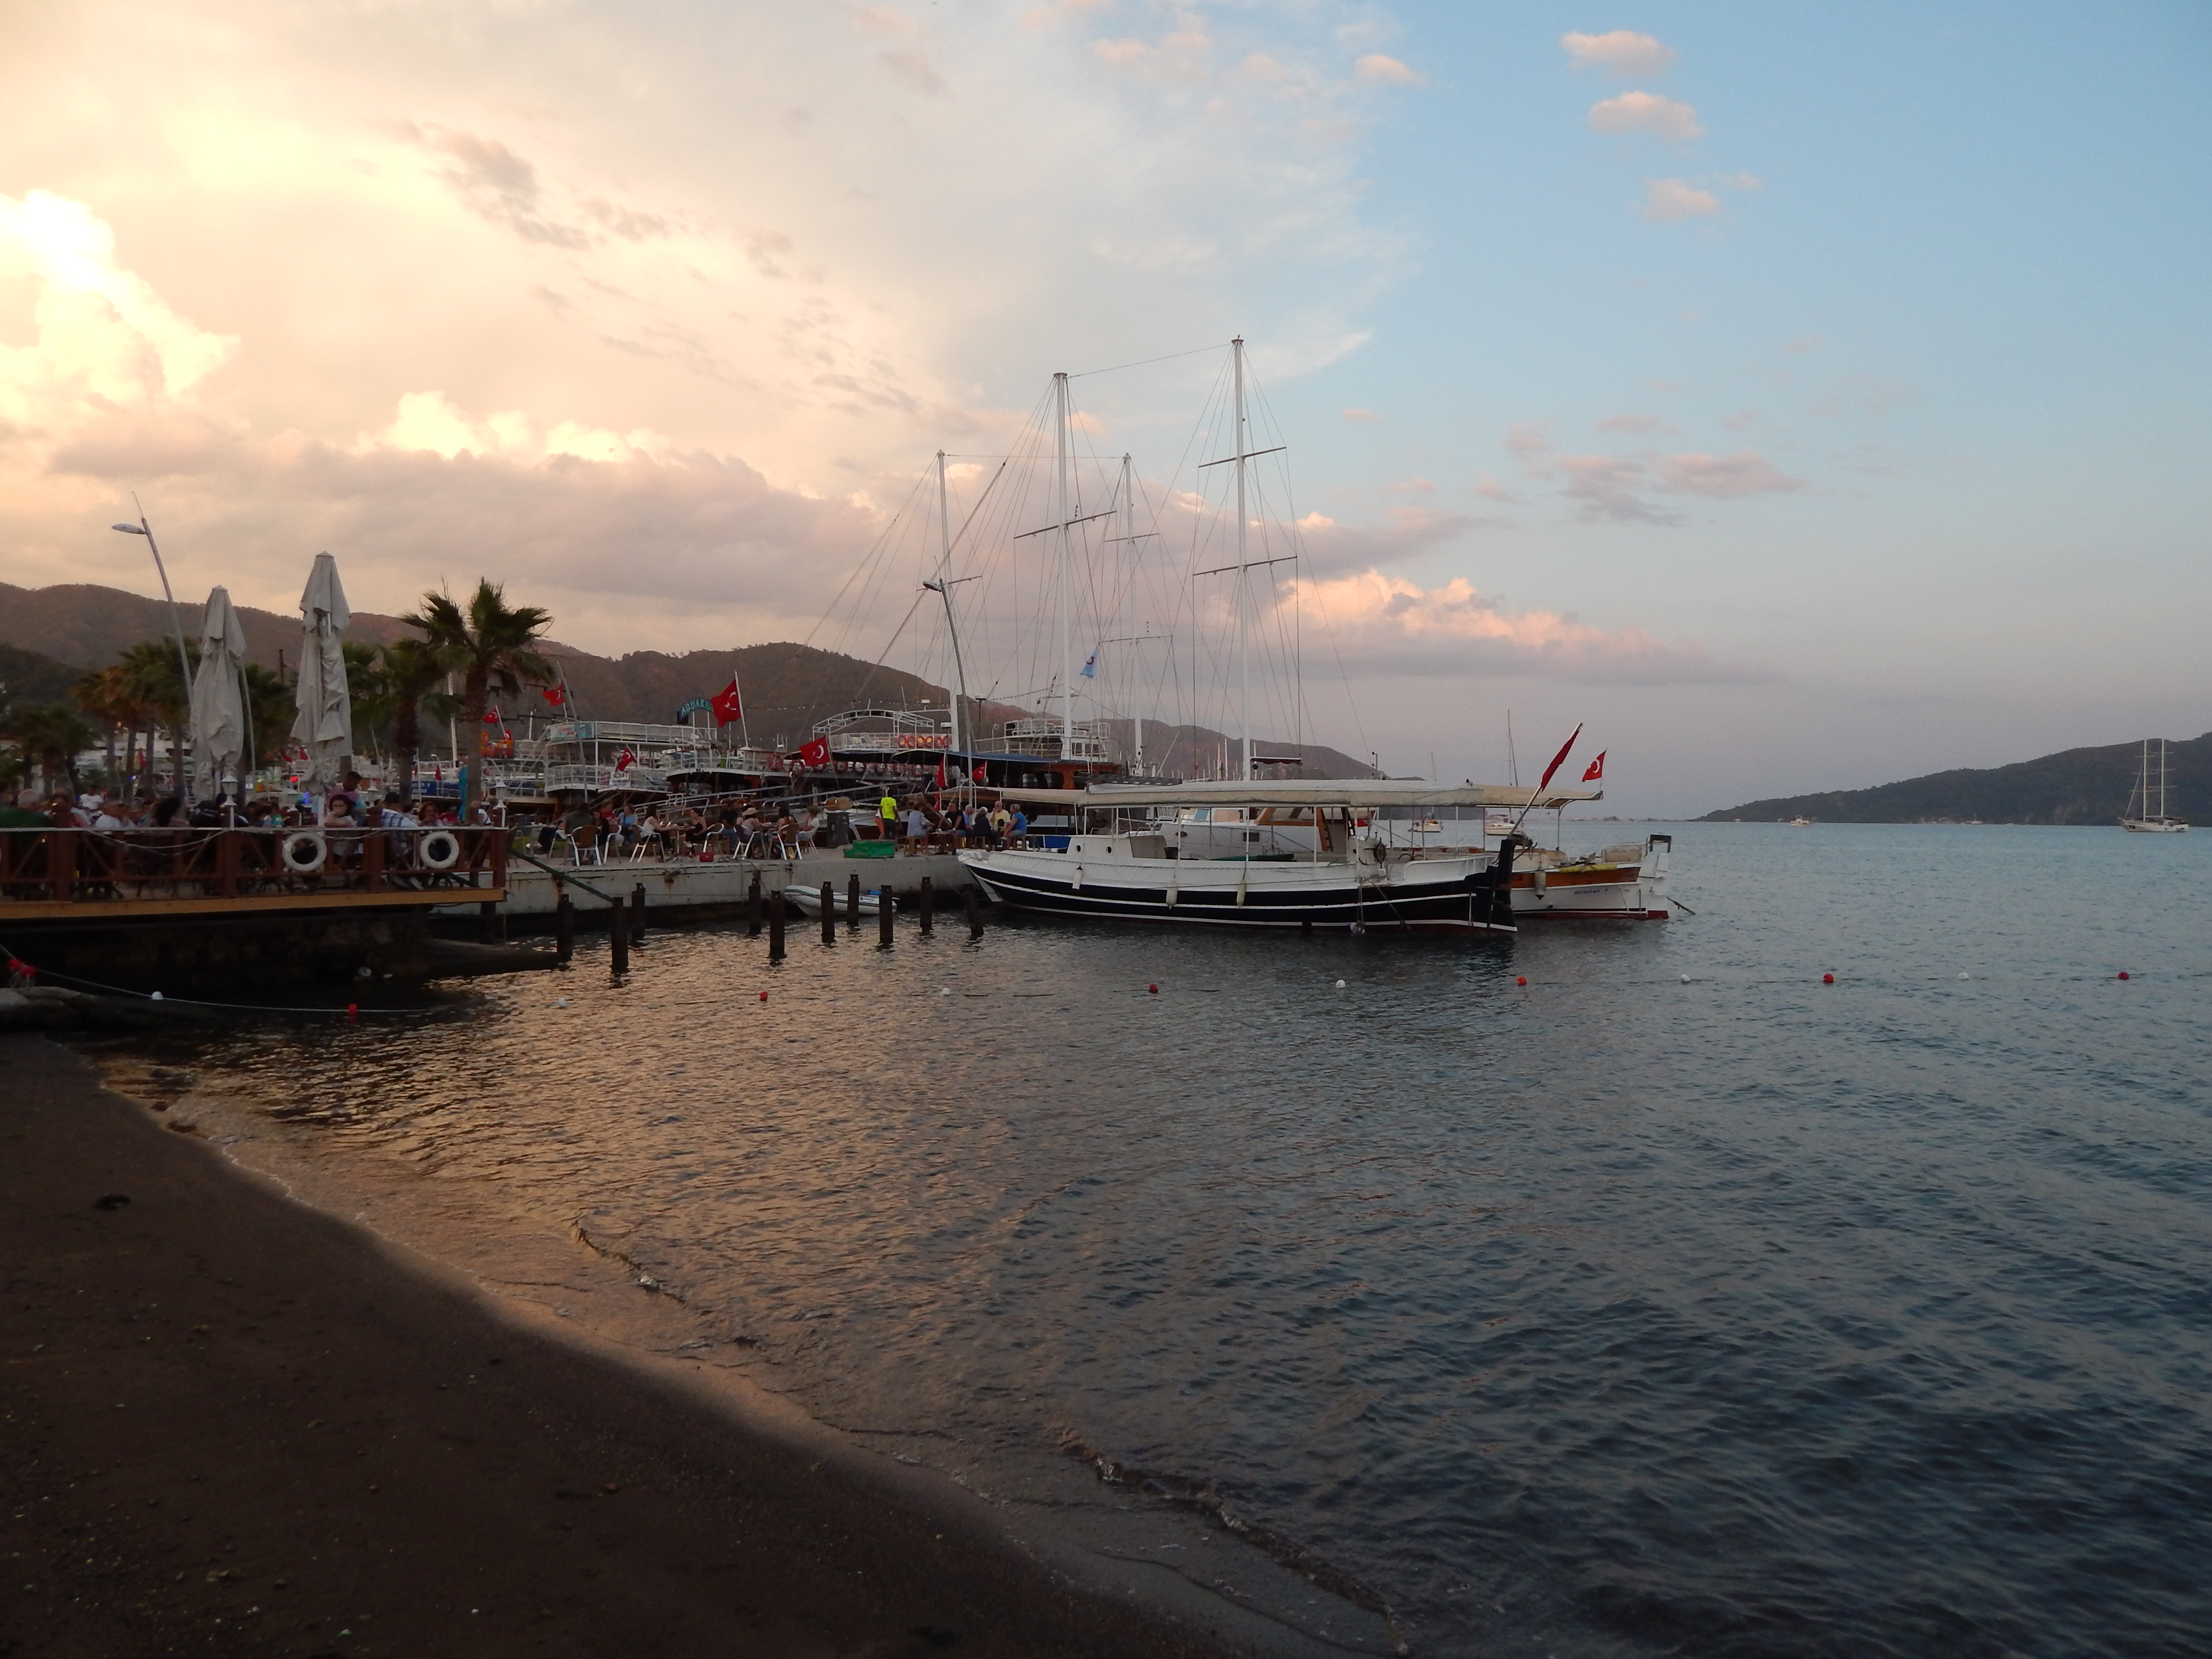
sea, landscape, marina, ship, view, travel, blue, summer, water, riviera, city, coast, boat, resort, harbor, cruise, yacht, sailing, destination, sky, body of water, waterway, cloud, evening, calm, ocean, shore, horizon, dusk, morning, sunset, reflection, river, watercraft, dock, port, channel, dawn, beach, sunrise